Kishanganga Hydroelectric Project

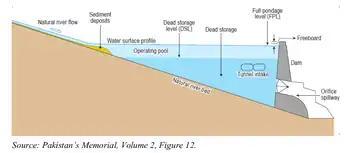
Schematic cross section of the dam and the reservoir

Pakistan also raised another dispute at the same Court of Arbitration, questioning India's plan to use drawdown flushing for clearing the sediments that accumulate below the 'dead storage' level.